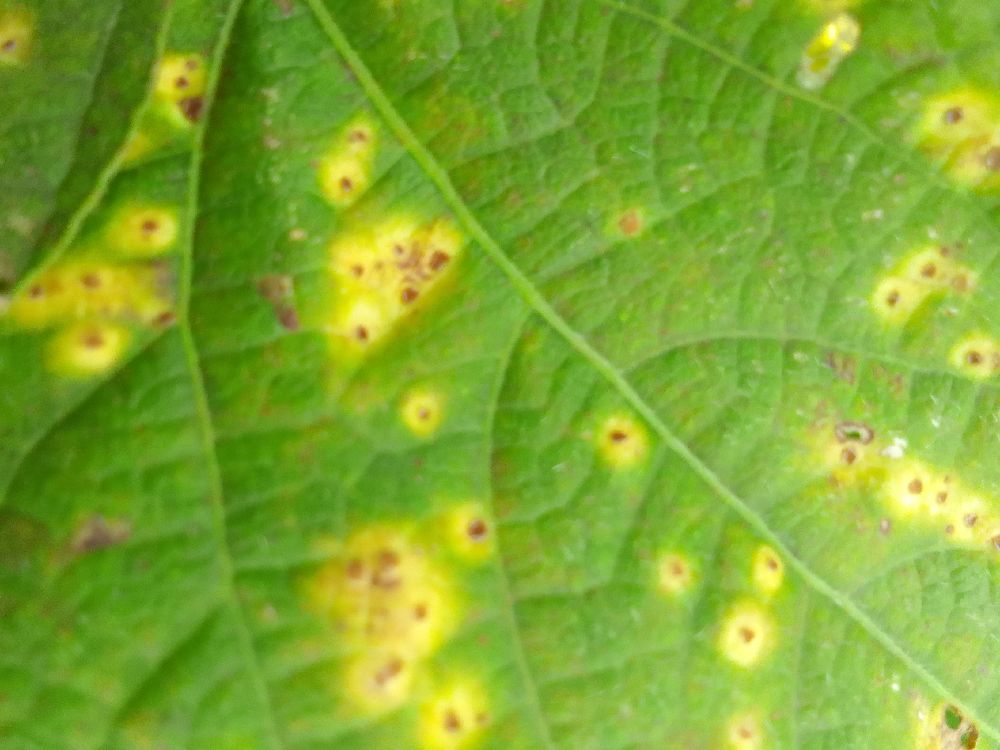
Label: rust